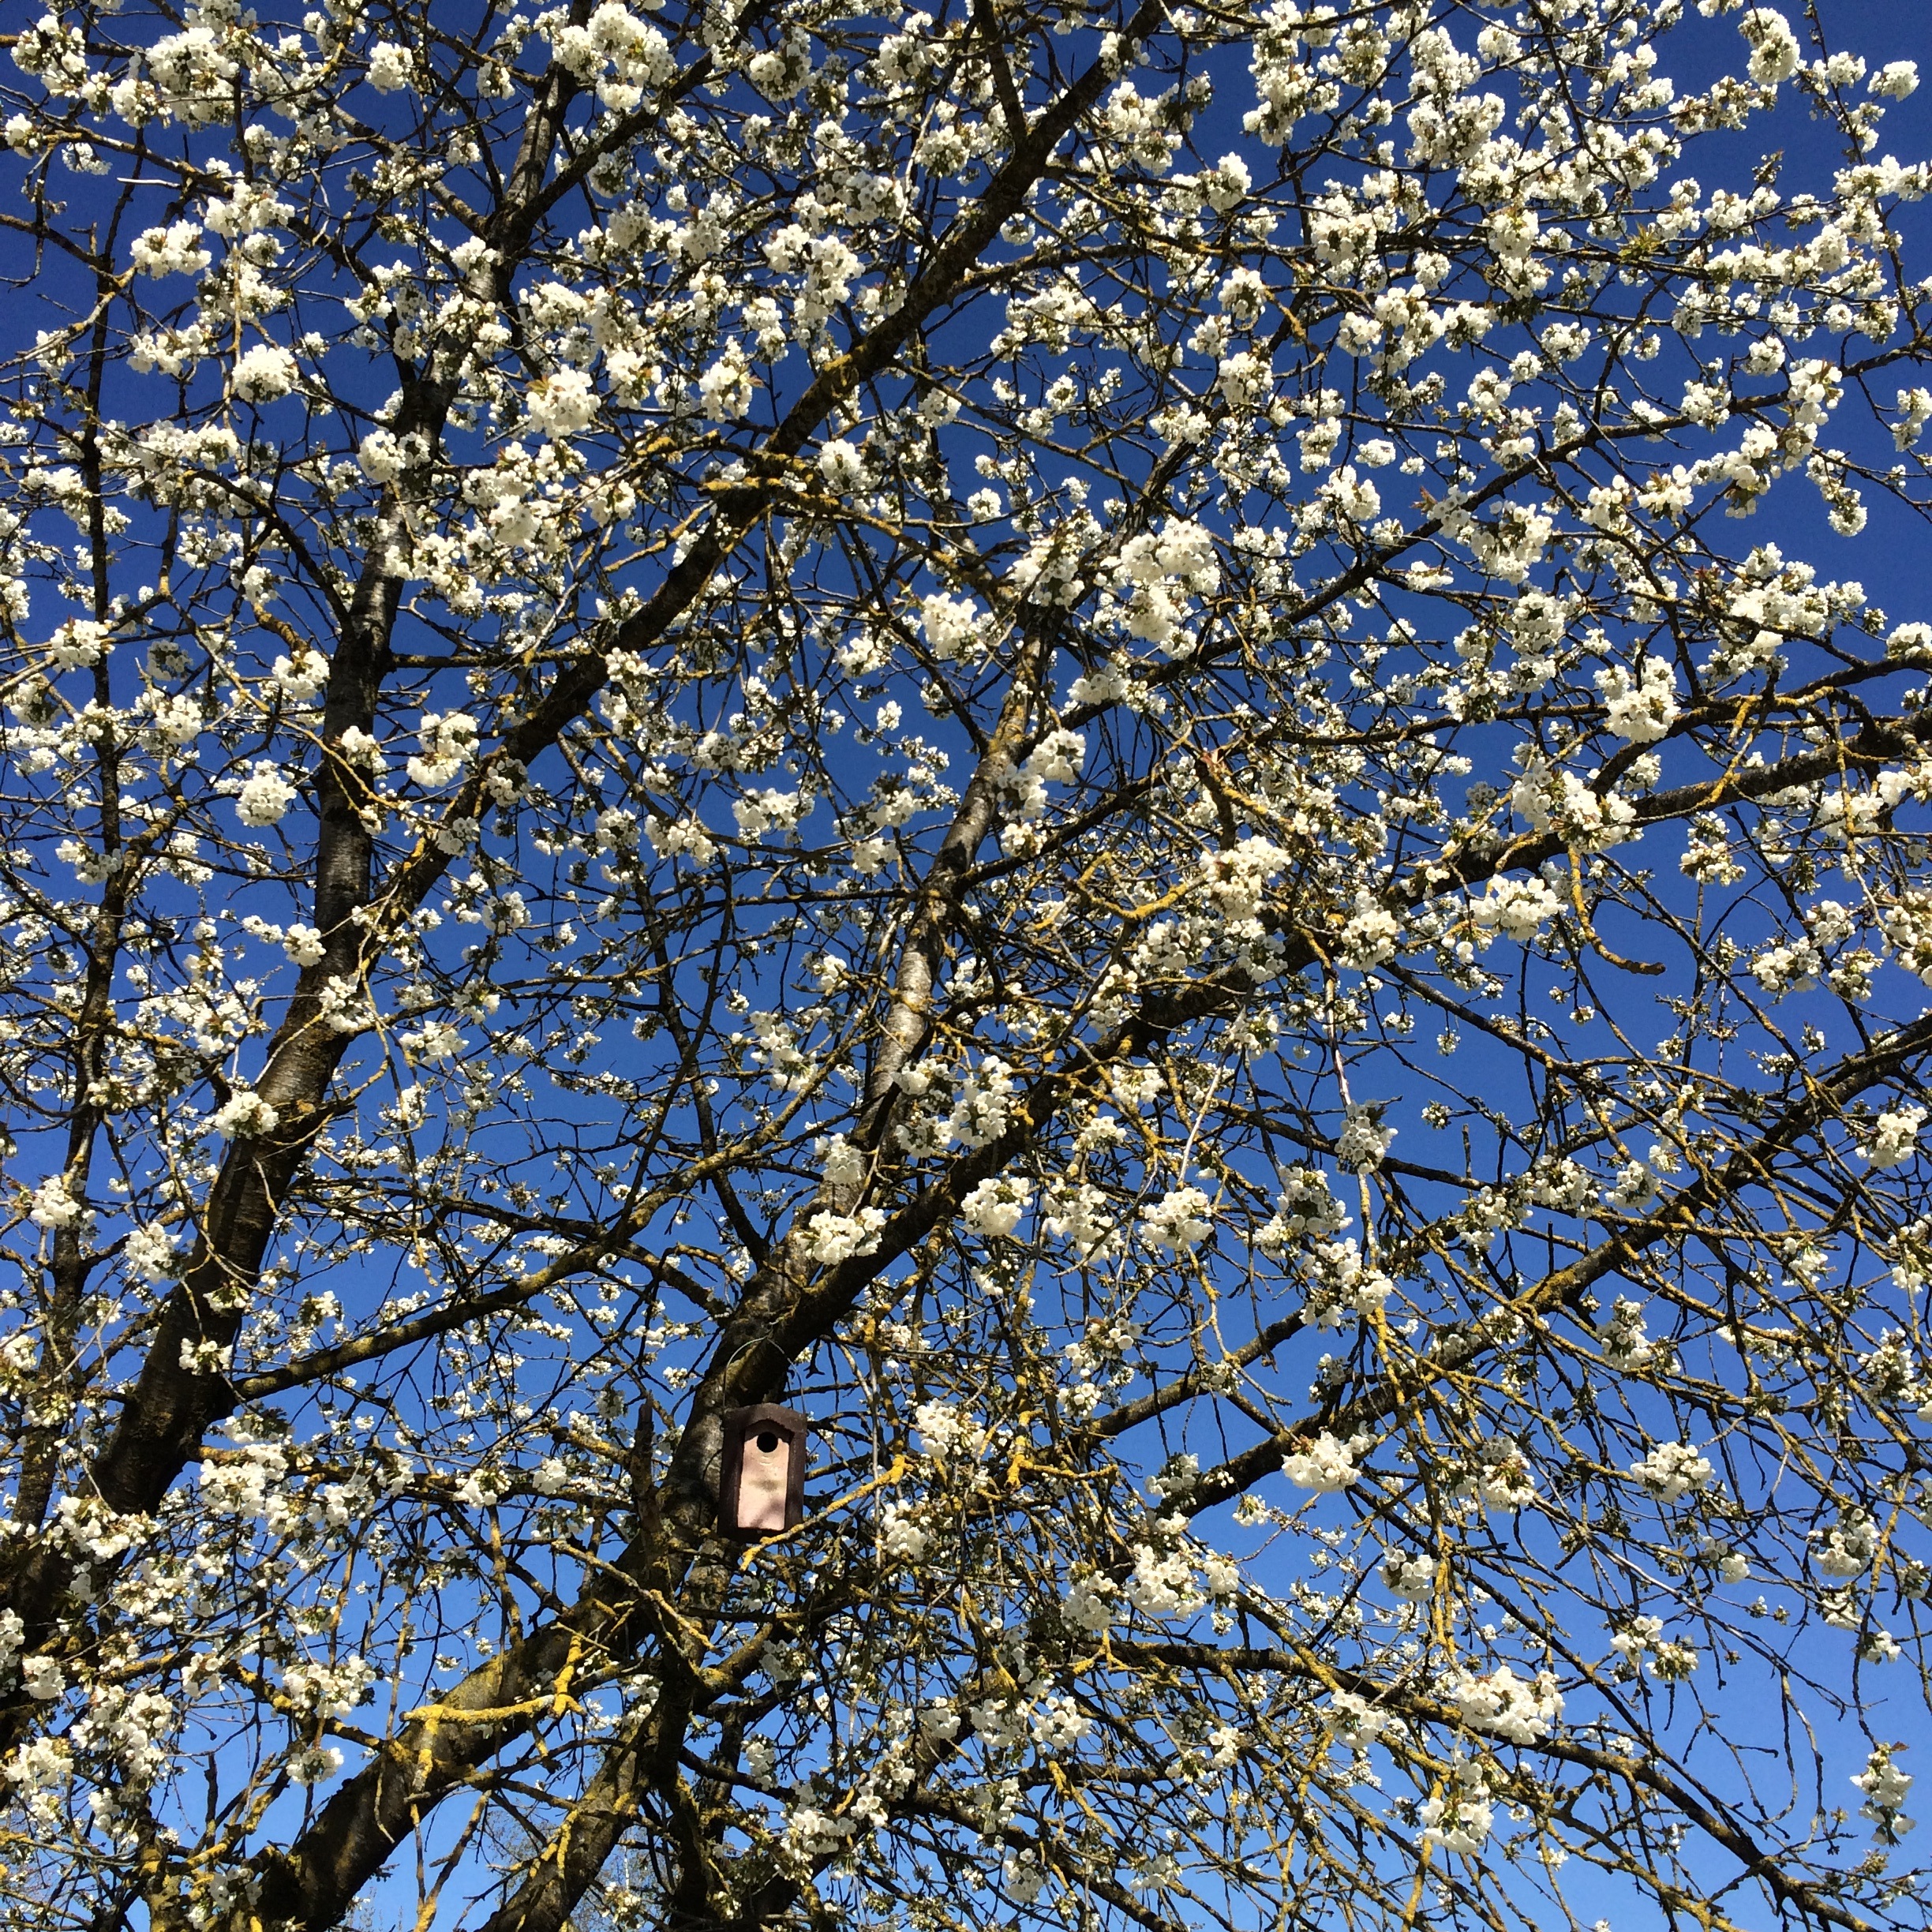
tree, branch, blossom, plant, leaf, flower, spring, season, cherry blossom, bird feeder, flowering plant, woody plant, land plant